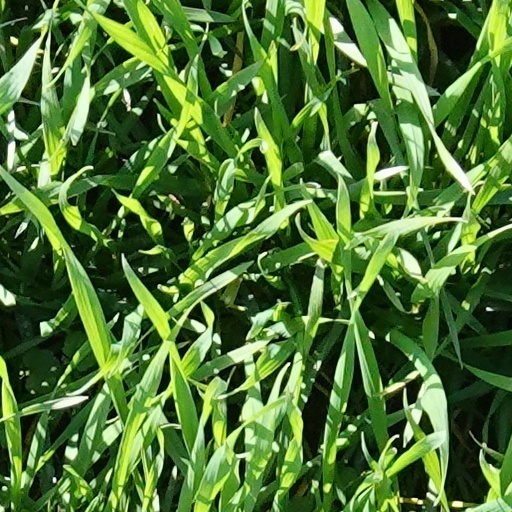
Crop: wheat